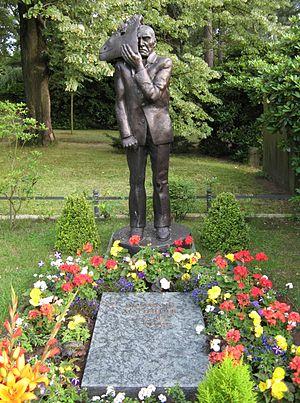
Le cimetière du Sud est de par ses 82 ha le plus grand cimetière de Leipzig. Situé autour du monument de la Bataille des Nations dans le quartier de Leipzig-Probstheida, le cimetière du Sud lipsien est, après le cimetière d'Ohlsdorf de Hambourg et le cimetière de Stahnsdorf de Berlin le plus vaste cimetière-jardin d'Allemagne.